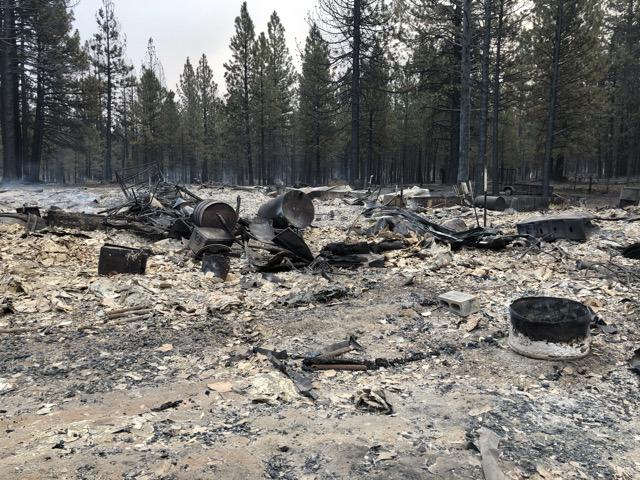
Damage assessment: destroyed